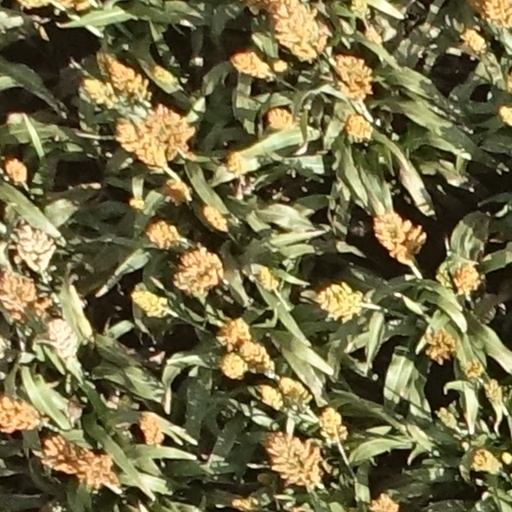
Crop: sorghum